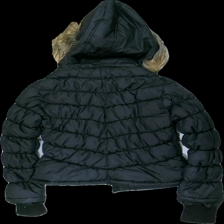
View: back
Type: Outerwear
Category: Ladies
Brand: Missing
Colors: Black
Material: 100% polyester
Cut: Regular
Season: Winter
Stains: Minor
Holes: Minor
Price range: <50
Recommended usage: Export